Suryanarayanasastry Ramasesha

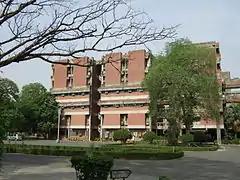
IIT Kanpur

S. Ramasesha, born in the south Indian state of Karnataka on 16 January 1950, completed his BSc (Hons) (1968) from Bangalore University before securing MSc (1970) and PhD (1977) from the Indian Institute of Technology, Kanpur. Moving back to his home state, he did his post-doctoral studies at the Indian Institute of Science as well as at Oxford University, Louisiana State University, and Princeton University. He started his career in 1984 as a member of faculty at the Indian Institute of Science where he spent his entire academic career, serving in such different positions as professor and chair of Solid State and Structural Chemistry Unit (1992–97), as the Amrut Modi Chair professor of Chemical Sciences (2000-003) and as Dean, faculty of science (from 2014) to superannuate from service in 2015. In between, he has served as a visiting professor at Princeton University, University of Arizona, Bordeaux University, École normale supérieure de Cachan, and University of Mons-Hainaut.